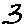
Label: 3